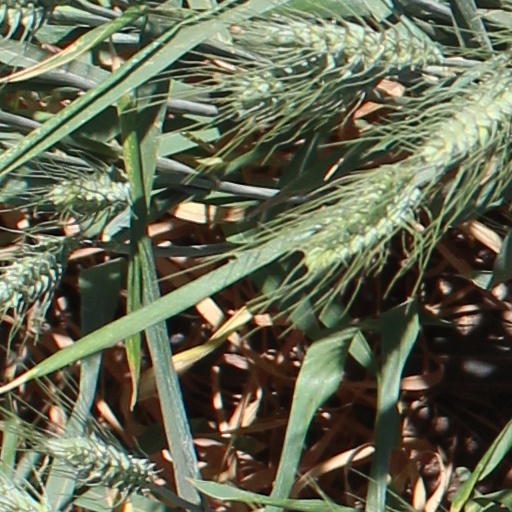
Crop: wheat